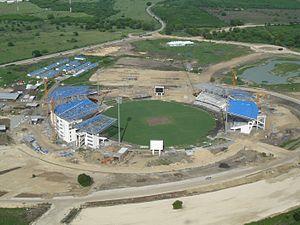
Le Sir Vivian Richards Stadium est un stade de cricket situé à North Sound dans la paroisse de Saint-George sur l'île d'Antigua. Construit pour la Coupe du monde 2007, il est inauguré cette même année. D'une capacité de dix mille places, il est occasionnellement utilisé par l'équipe des Indes occidentales. Il rencontre plusieurs problèmes au cours de ses premières années d'exploitation. Un test-match entre les Indes occidentales et l'Angleterre y est notamment interrompu en février 2009 après seulement dix balles jouées à cause de la présence de sable sur le terrain, susceptible de provoquer des blessures.